Peter H. Booth

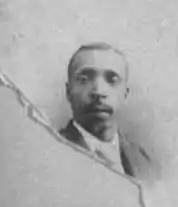
Peter H. Booth in 1893

Peter H. Booth served in the Arkansas House of Representatives in 1893 from January 9 to April 8.